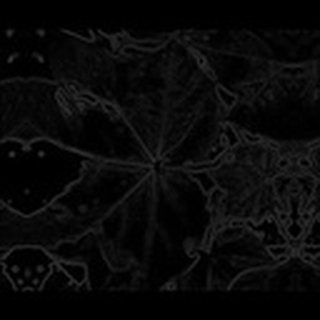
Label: healthy_cotton